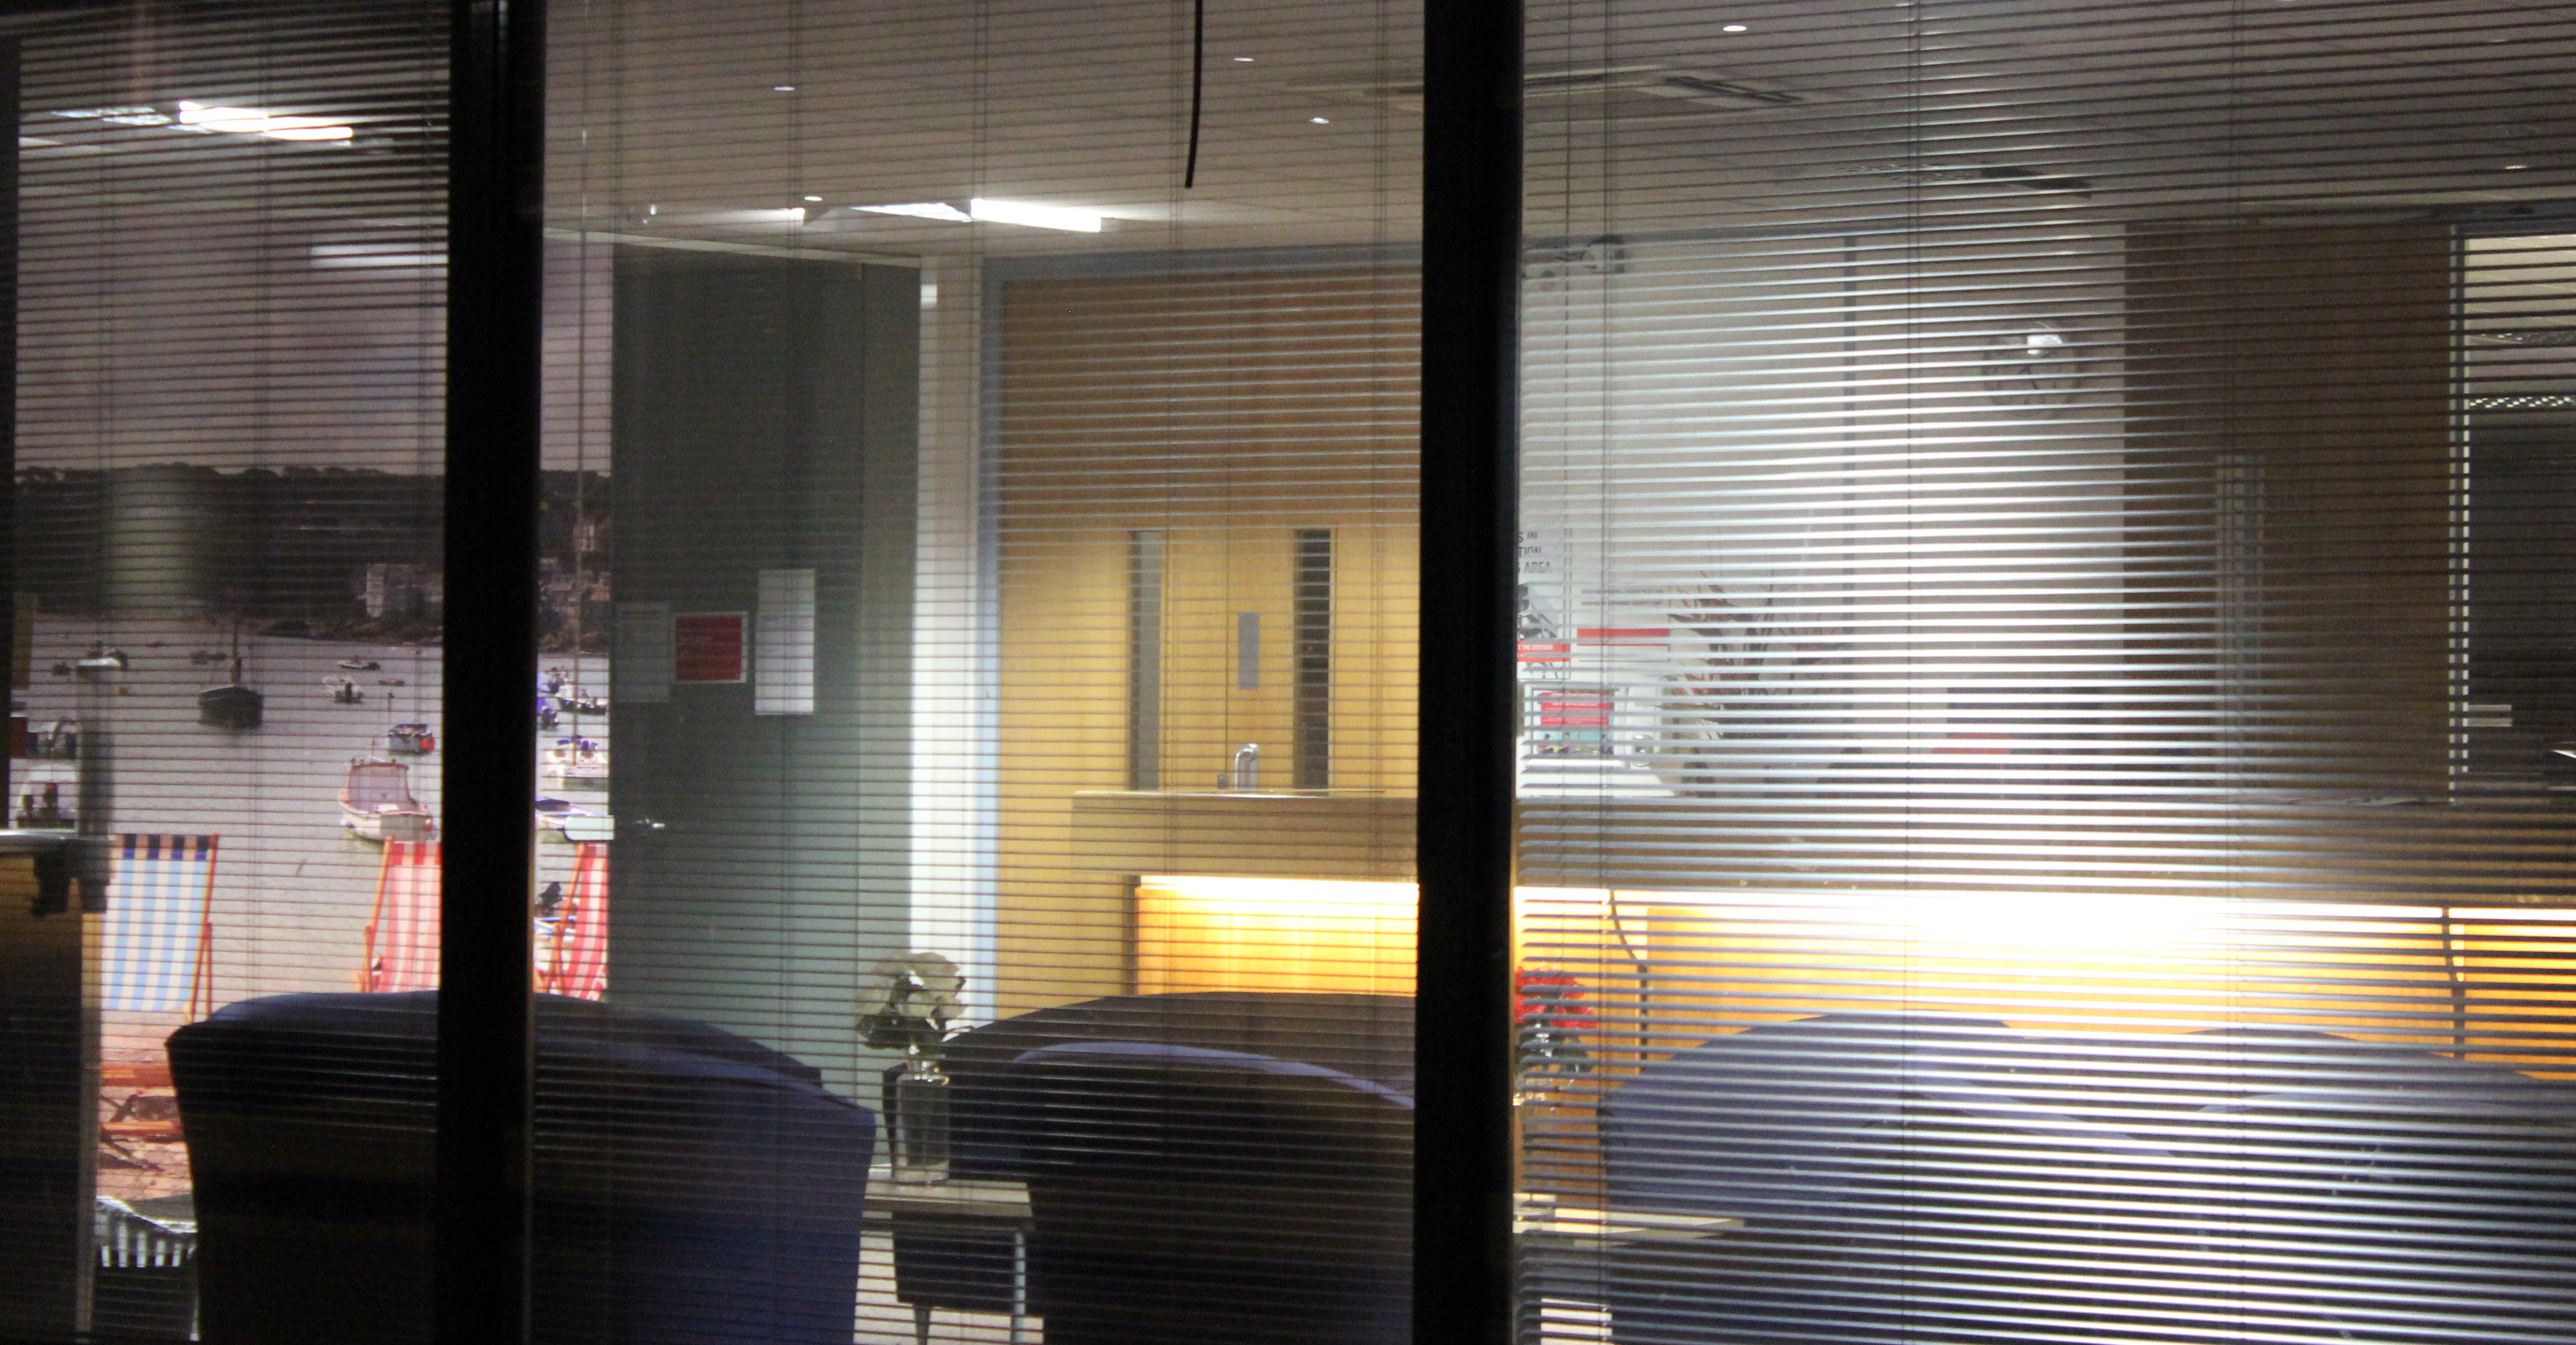
architecture, window, glass, facade, lighting, interior design, design, window blind, window covering, window treatment